RPM Racing

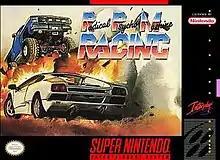
North American cover art

RPM Racing (short for Radical Psycho Machine Racing) is a Super Nintendo Entertainment System racing game developed by Silicon & Synapse (now known as Blizzard Entertainment) and published by Interplay Productions.